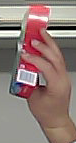
Product: colgate_toothpaste